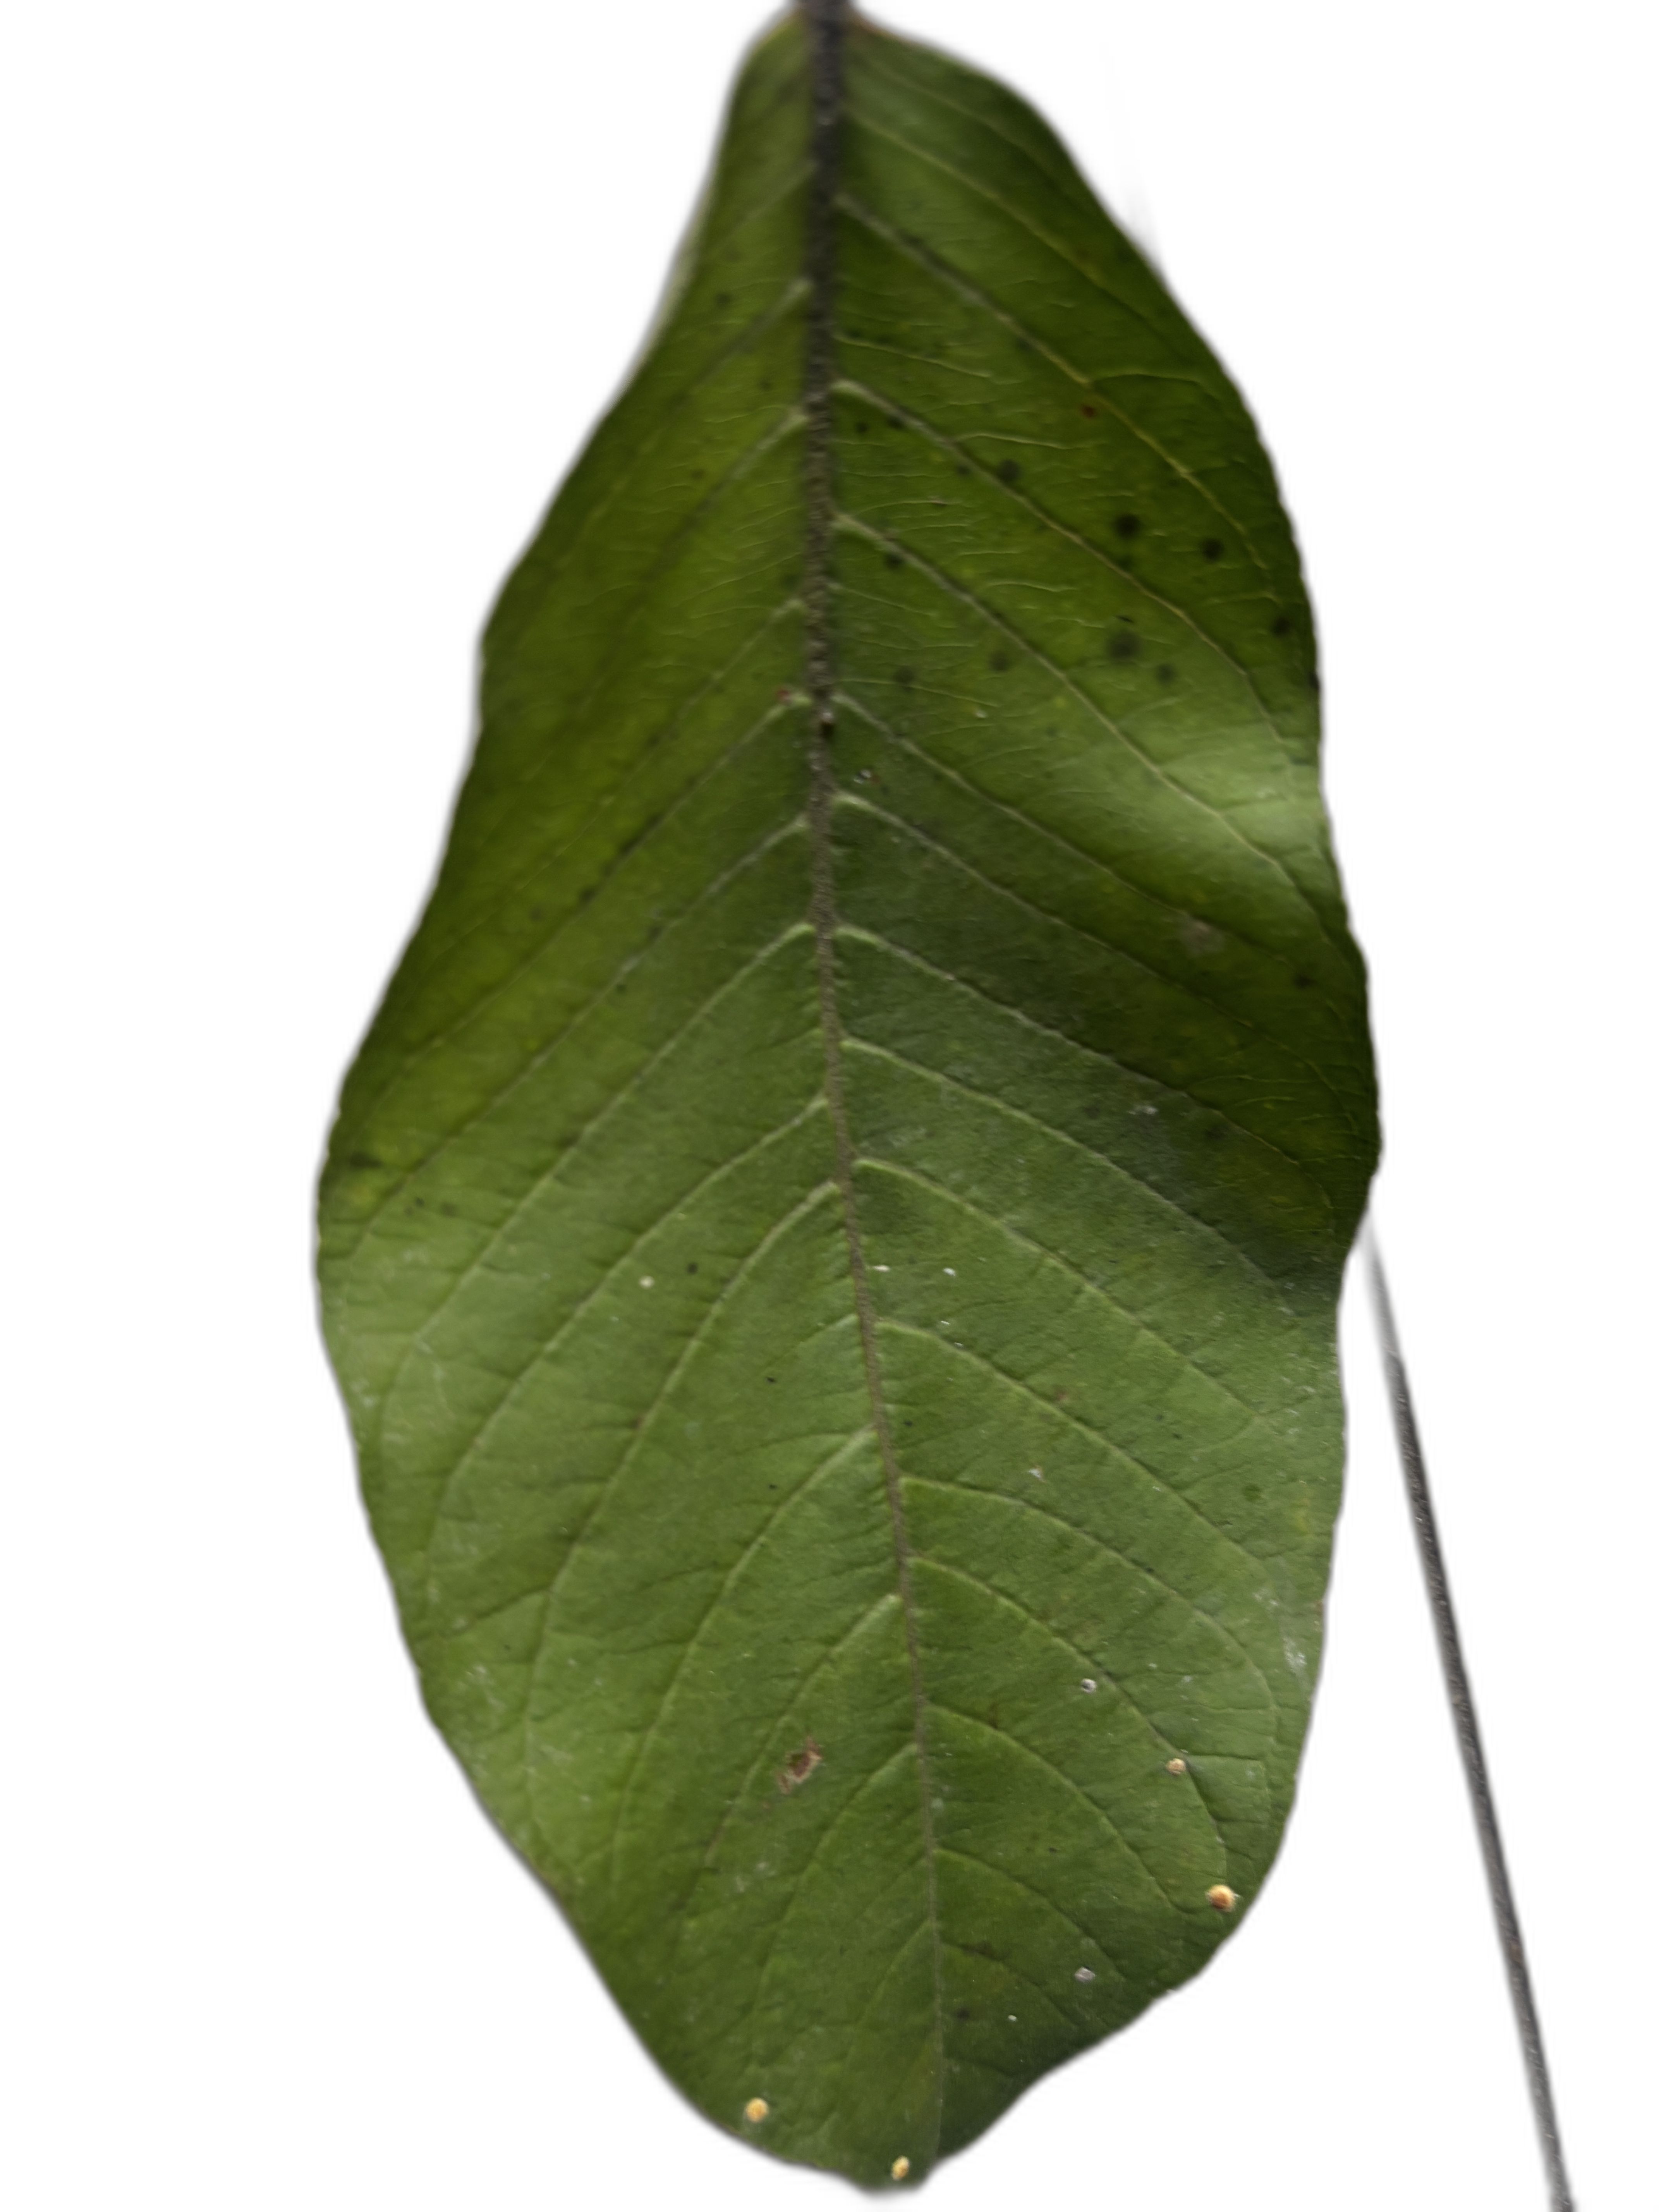
Plant part: leaf
Disease: Dot